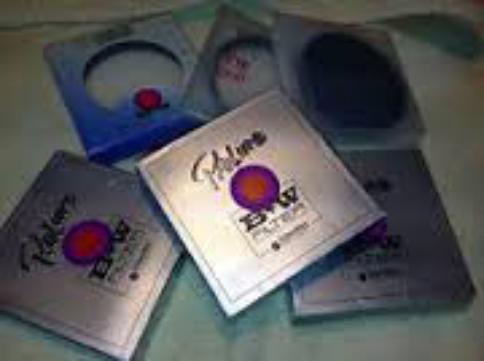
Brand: BW Filterfabrik
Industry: Necessities